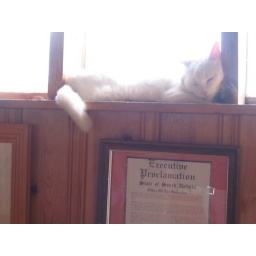
This cat kinda blended in to the window